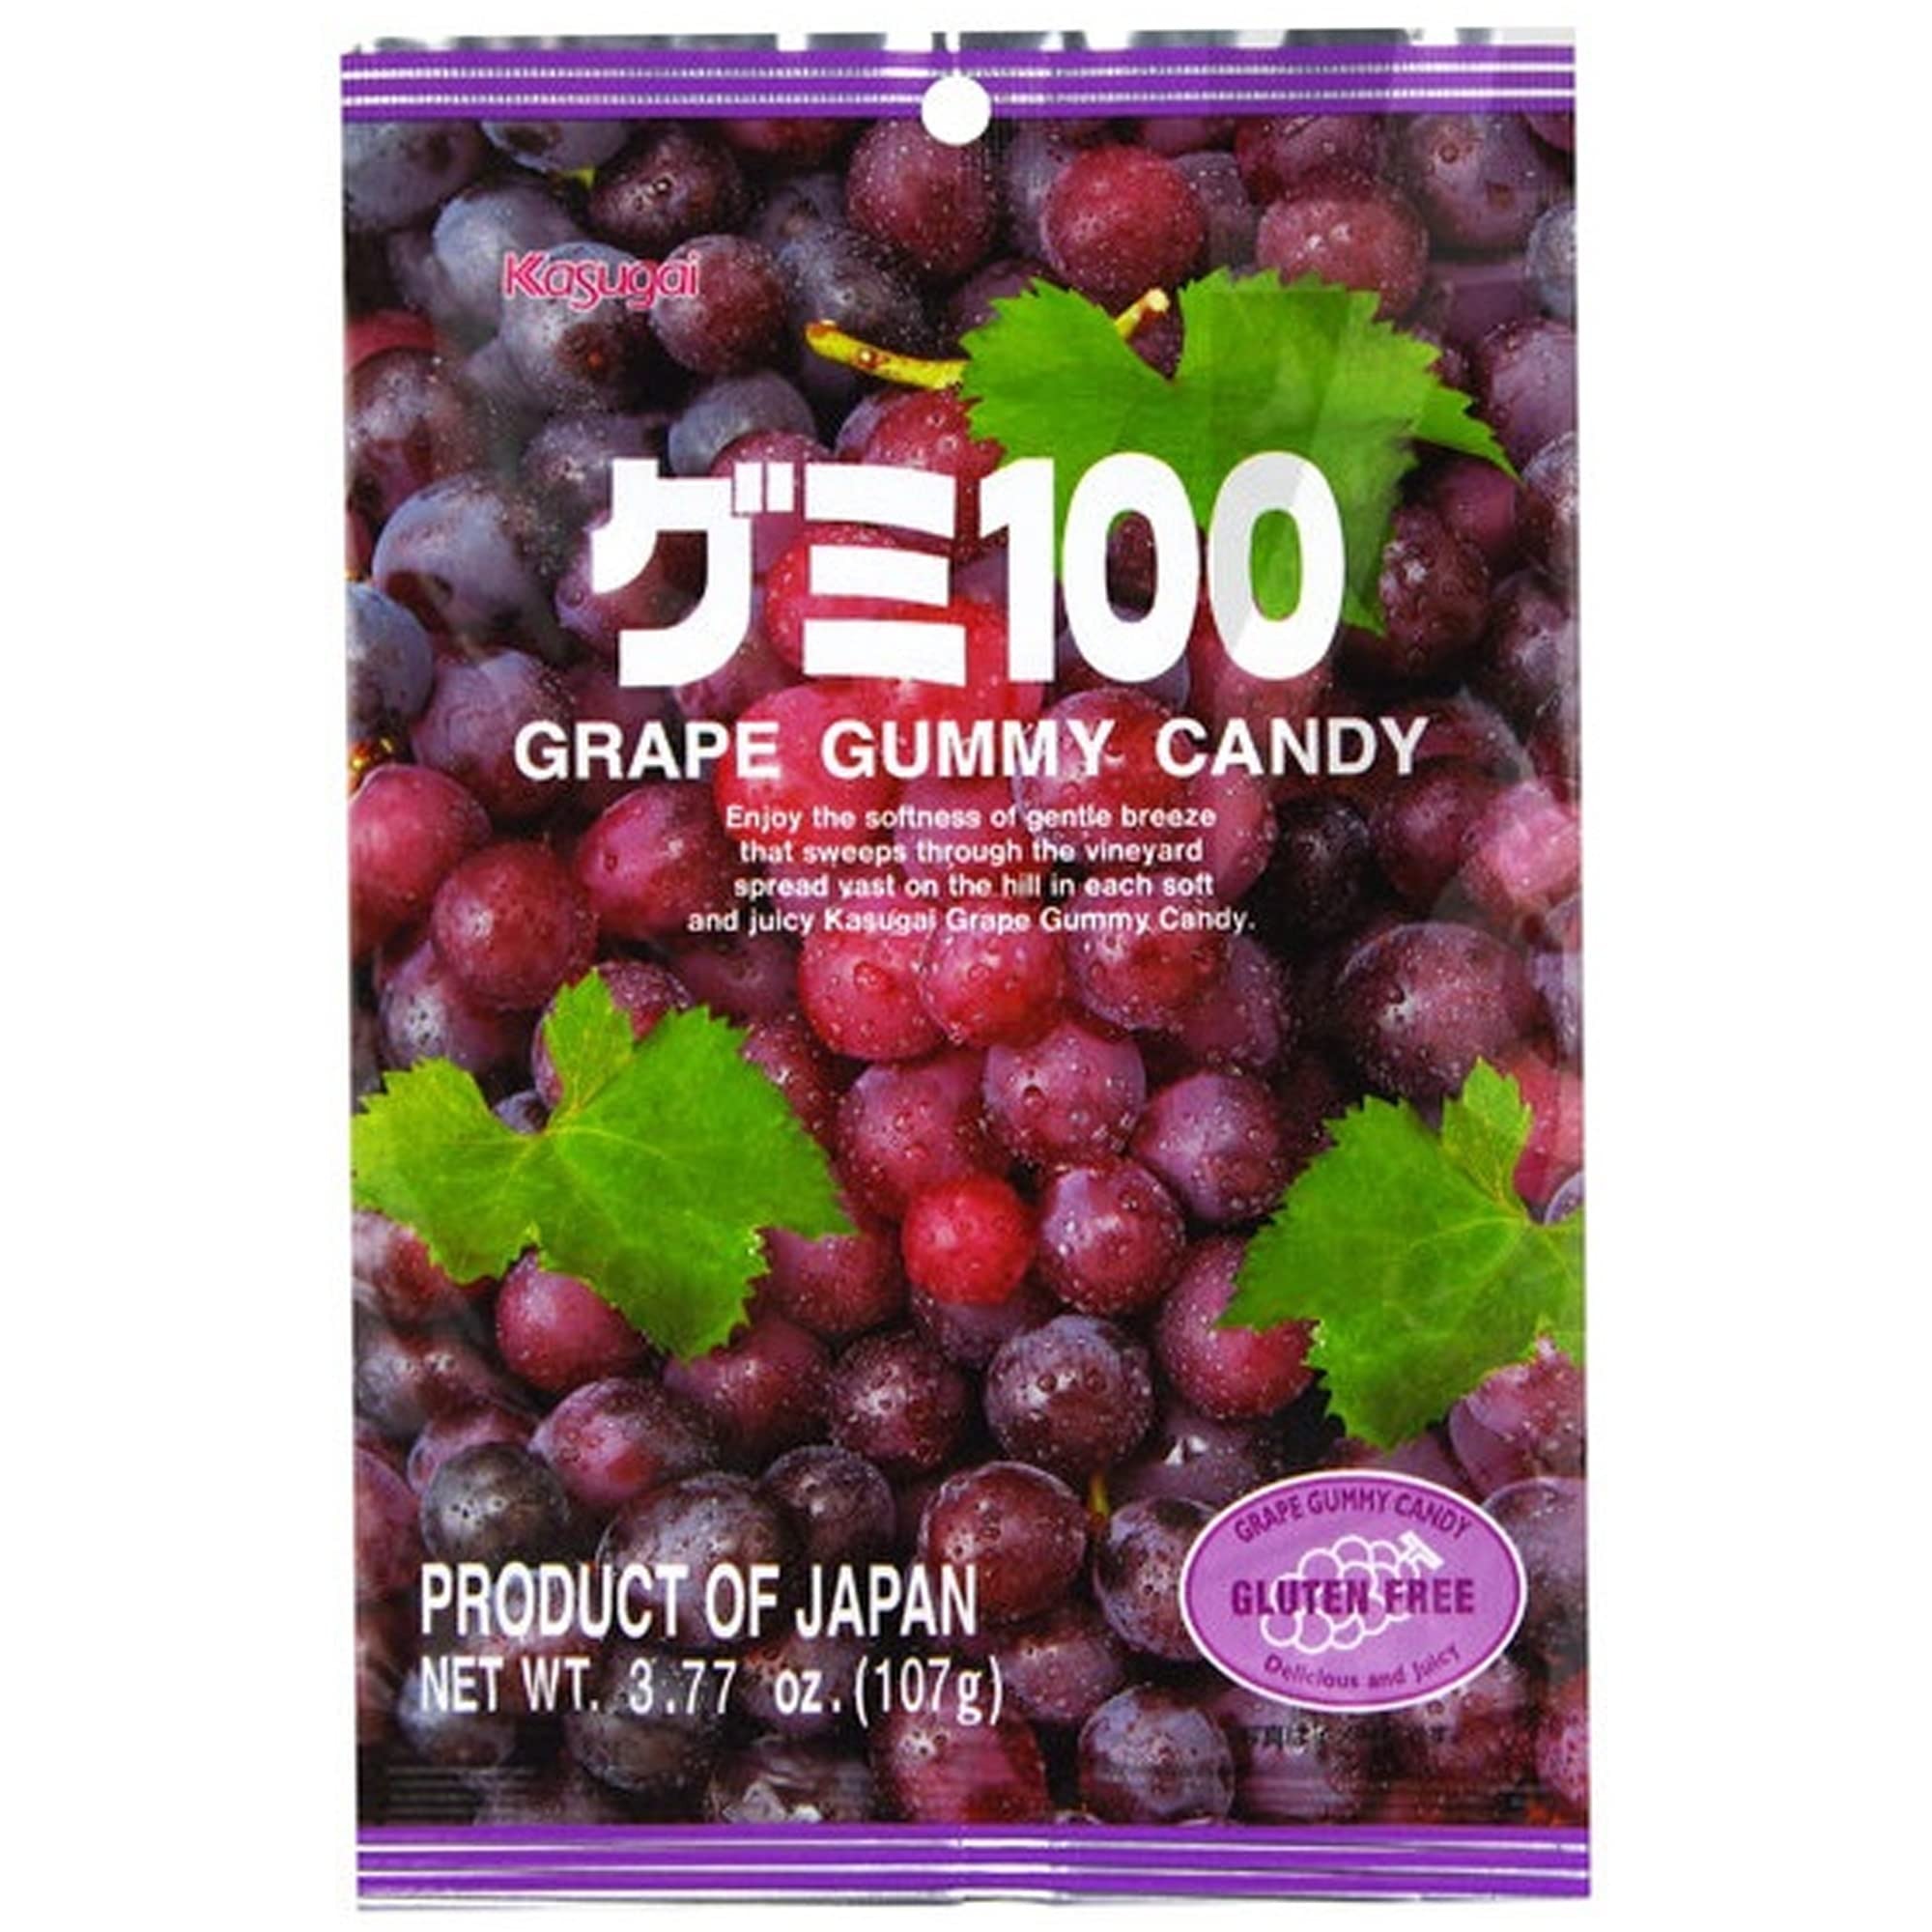
Item Name: Kasugai Gummy Gummy Candy, Grape, 3.77 Ounce
Bullet Point 1: Product of Japan
Bullet Point 2: Grape gummy candy
Bullet Point 3: Soft and juicy
Bullet Point 4: Gluten free
Value: 3.77
Unit: Ounce

Price: 7.55